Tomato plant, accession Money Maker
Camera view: vertical (180 deg); turntable rotation: 240 degrees
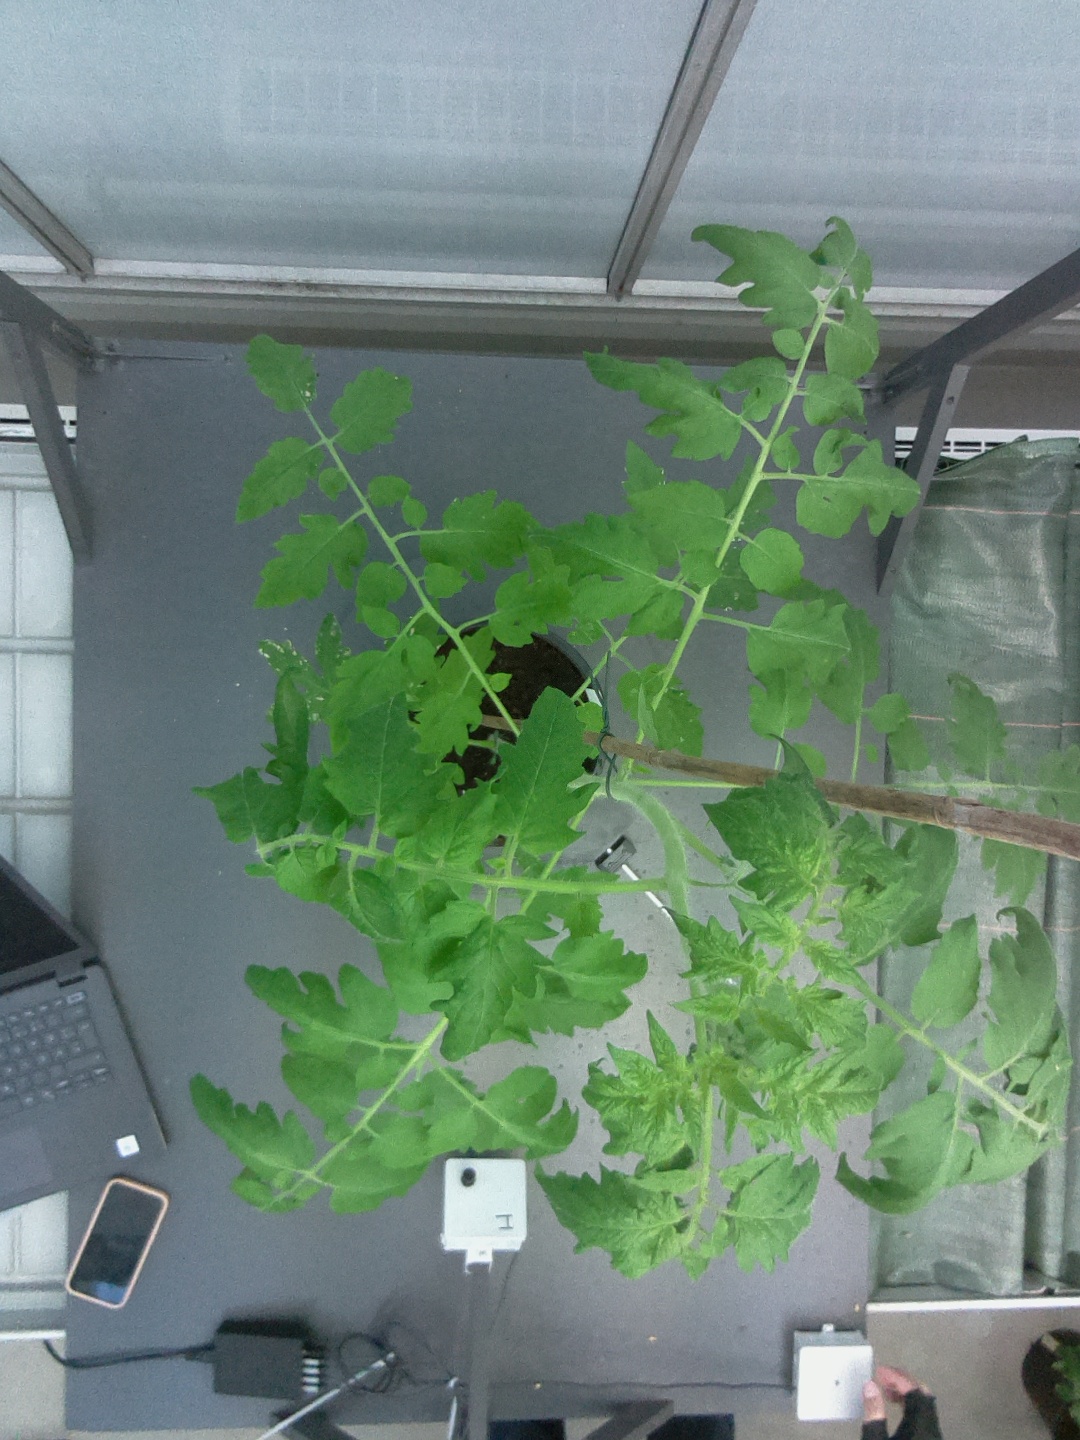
BBCH growth stage 53: 3 inflorescences visible